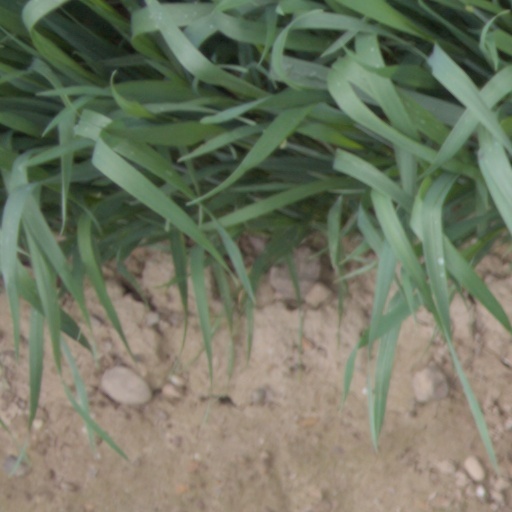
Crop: wheat